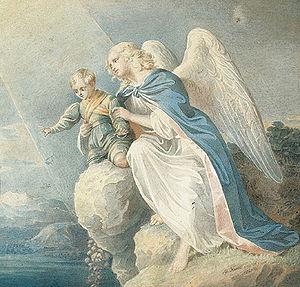
Matthäus Kern: L'ange gardien, 1840, Aquarelle sur carton, 18 x 18 cm